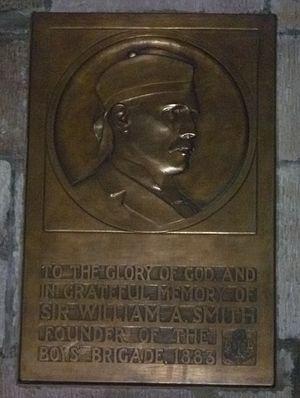
Sir William Alexander Smith est le fondateur du premier mouvement de jeunesse, la Boys' Brigade.